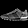
Label: Sneaker